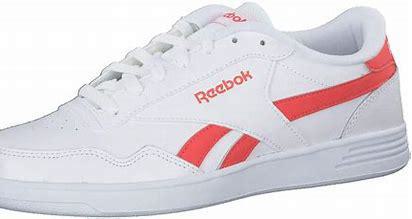
Brand: Reebok
Model: Royal Techque T